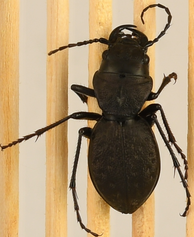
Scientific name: Omus dejeanii
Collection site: Abby Road NEON (ABBY), plot ABBY_028